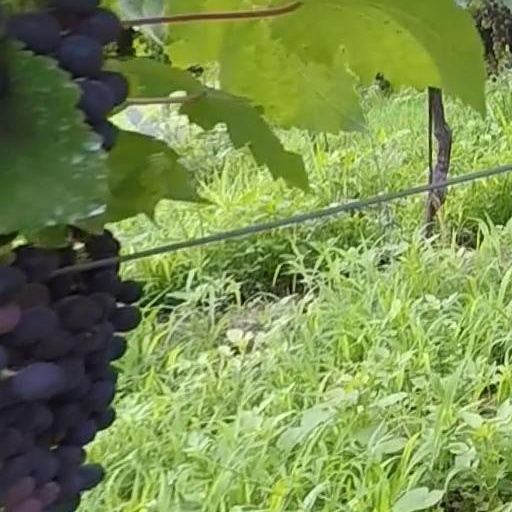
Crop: grape